NGC 15

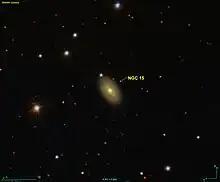
NGC 15 in the Sloan Digital Sky Survey

NGC 15 is a spiral galaxy located in the Pegasus constellation. It was discovered by Albert Marth on October 30, 1864.